Jakob Fugger

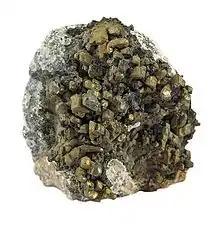
Rich silver ore (argentite) from Banská Štiavnica mines

Jakob Fugger was born the tenth of eleven children to Jakob Fugger the Elder (1398–1469) and his wife Barbara Bäsinger (1419–1497), daughter of Münzmeister Franz Bäsinger. The Fugger family had already established themselves as successful merchants in the city. Hans Fugger, grandfather of Jakob Fugger, had taken up residence in Augsburg in 1367, became a burgher through marriage and acquired considerable wealth by trading textiles with Italy. A few years before his death his son Jakob Fugger the Elder was already one of the richest citizens of Augsburg.